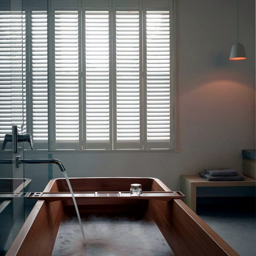
a house in mind urban loft